Karmen McNamara

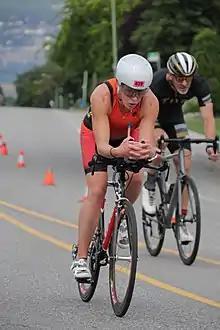
McNamara at the Canadian National Championships in July 2019

Karmen McNamara (born October 12, 1983) is a retired Canadian triathlete and She was previously CEO of The Kindness Factory. McNamara is the founder and General Manager of Help Ukraine Vancouver Island Society, a non-profit organization that supports Ukrainian refugees on Vancouver Island, in Canada. She is also known for her advocacy work with people with disabilities.